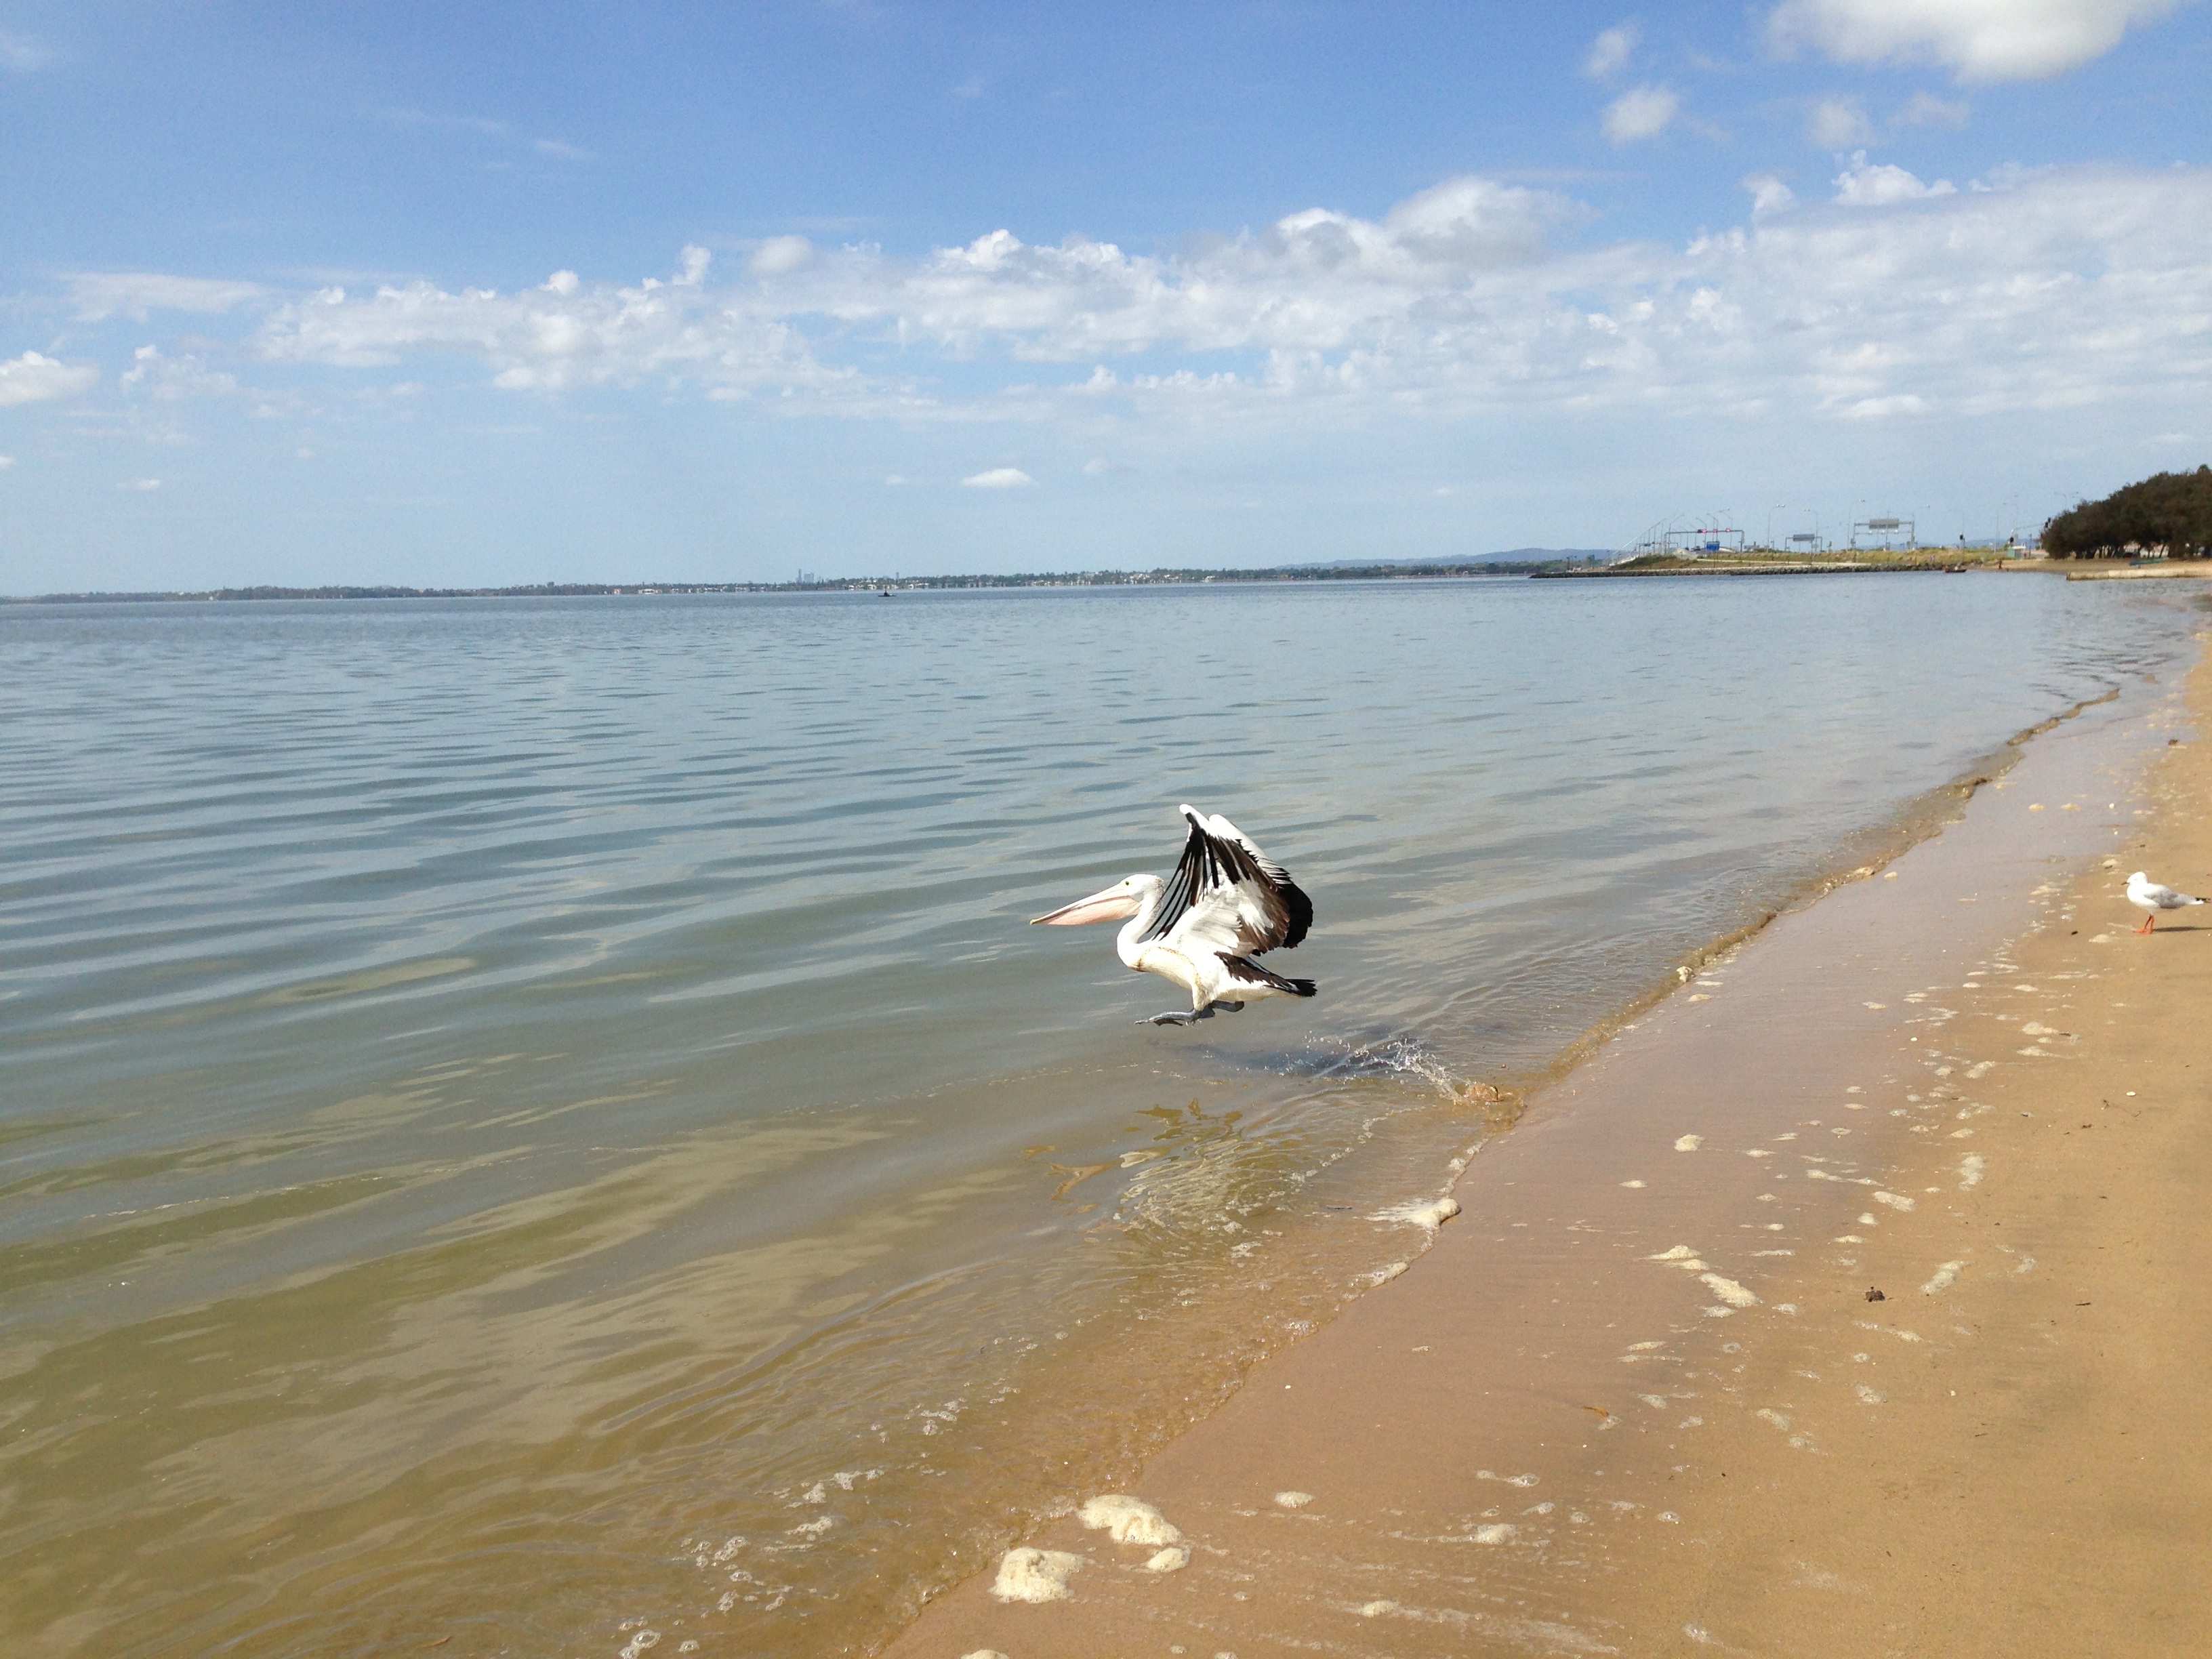
beach, sea, coast, water, sand, ocean, bird, sun, shore, wave, lake, summer, vacation, coastline, bay, body of water, australia, pelicans, mudflat, wind wave